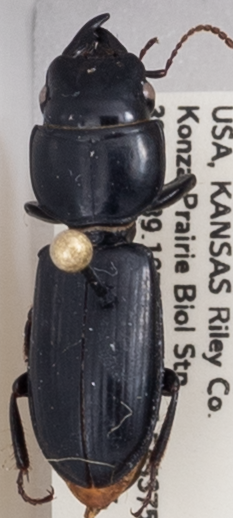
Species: Scarites vicinus
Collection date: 2020-07-13
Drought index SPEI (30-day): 0.24
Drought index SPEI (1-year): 0.71
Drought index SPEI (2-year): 2.09